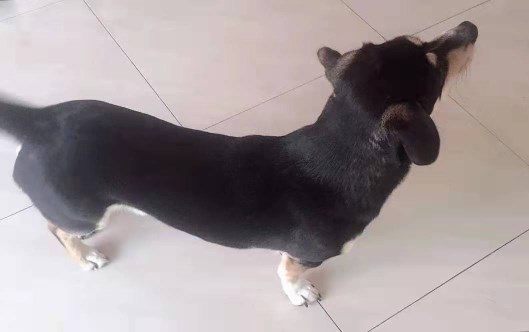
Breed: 3336-n000121-chinese_rural_dog